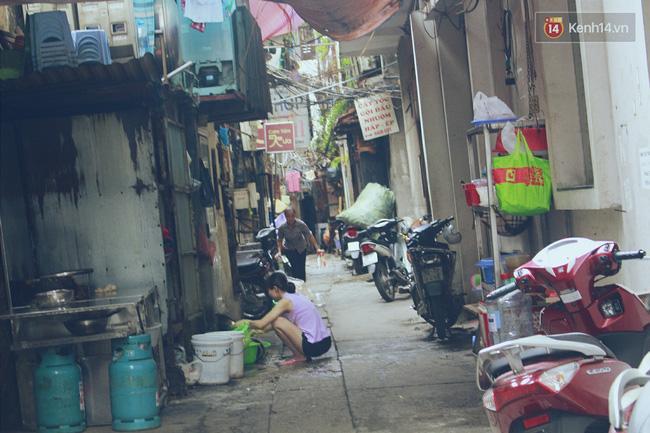
có những chiếc xe máy đang được dựng ở bên đường